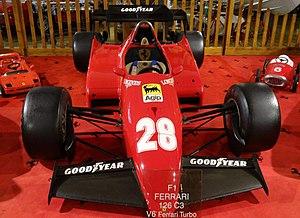
Ferrari F1 126 C3 1.5 '83 650cv